Tencent

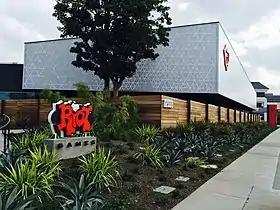
Riot Games is one of Tencent's notable subsidiaries, known for creating the multiplayer online battle arena game "League of Legends". It is one of the first game developers to receive investment from Tencent.

Tencent publishes video games via its Tencent Games division of Tencent Interactive Entertainment. It has five internal studio groups under it: TiMi Studio Group, LightSpeed Studios, Aurora Studio Group, Morefun Studio and Next Studio.